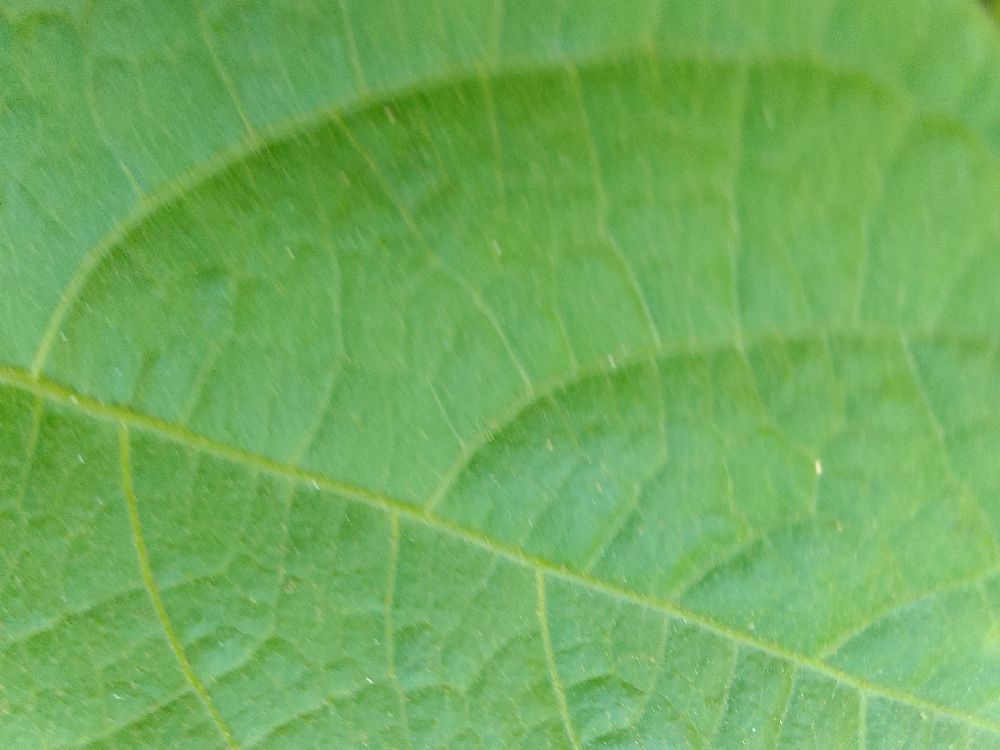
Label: healthy